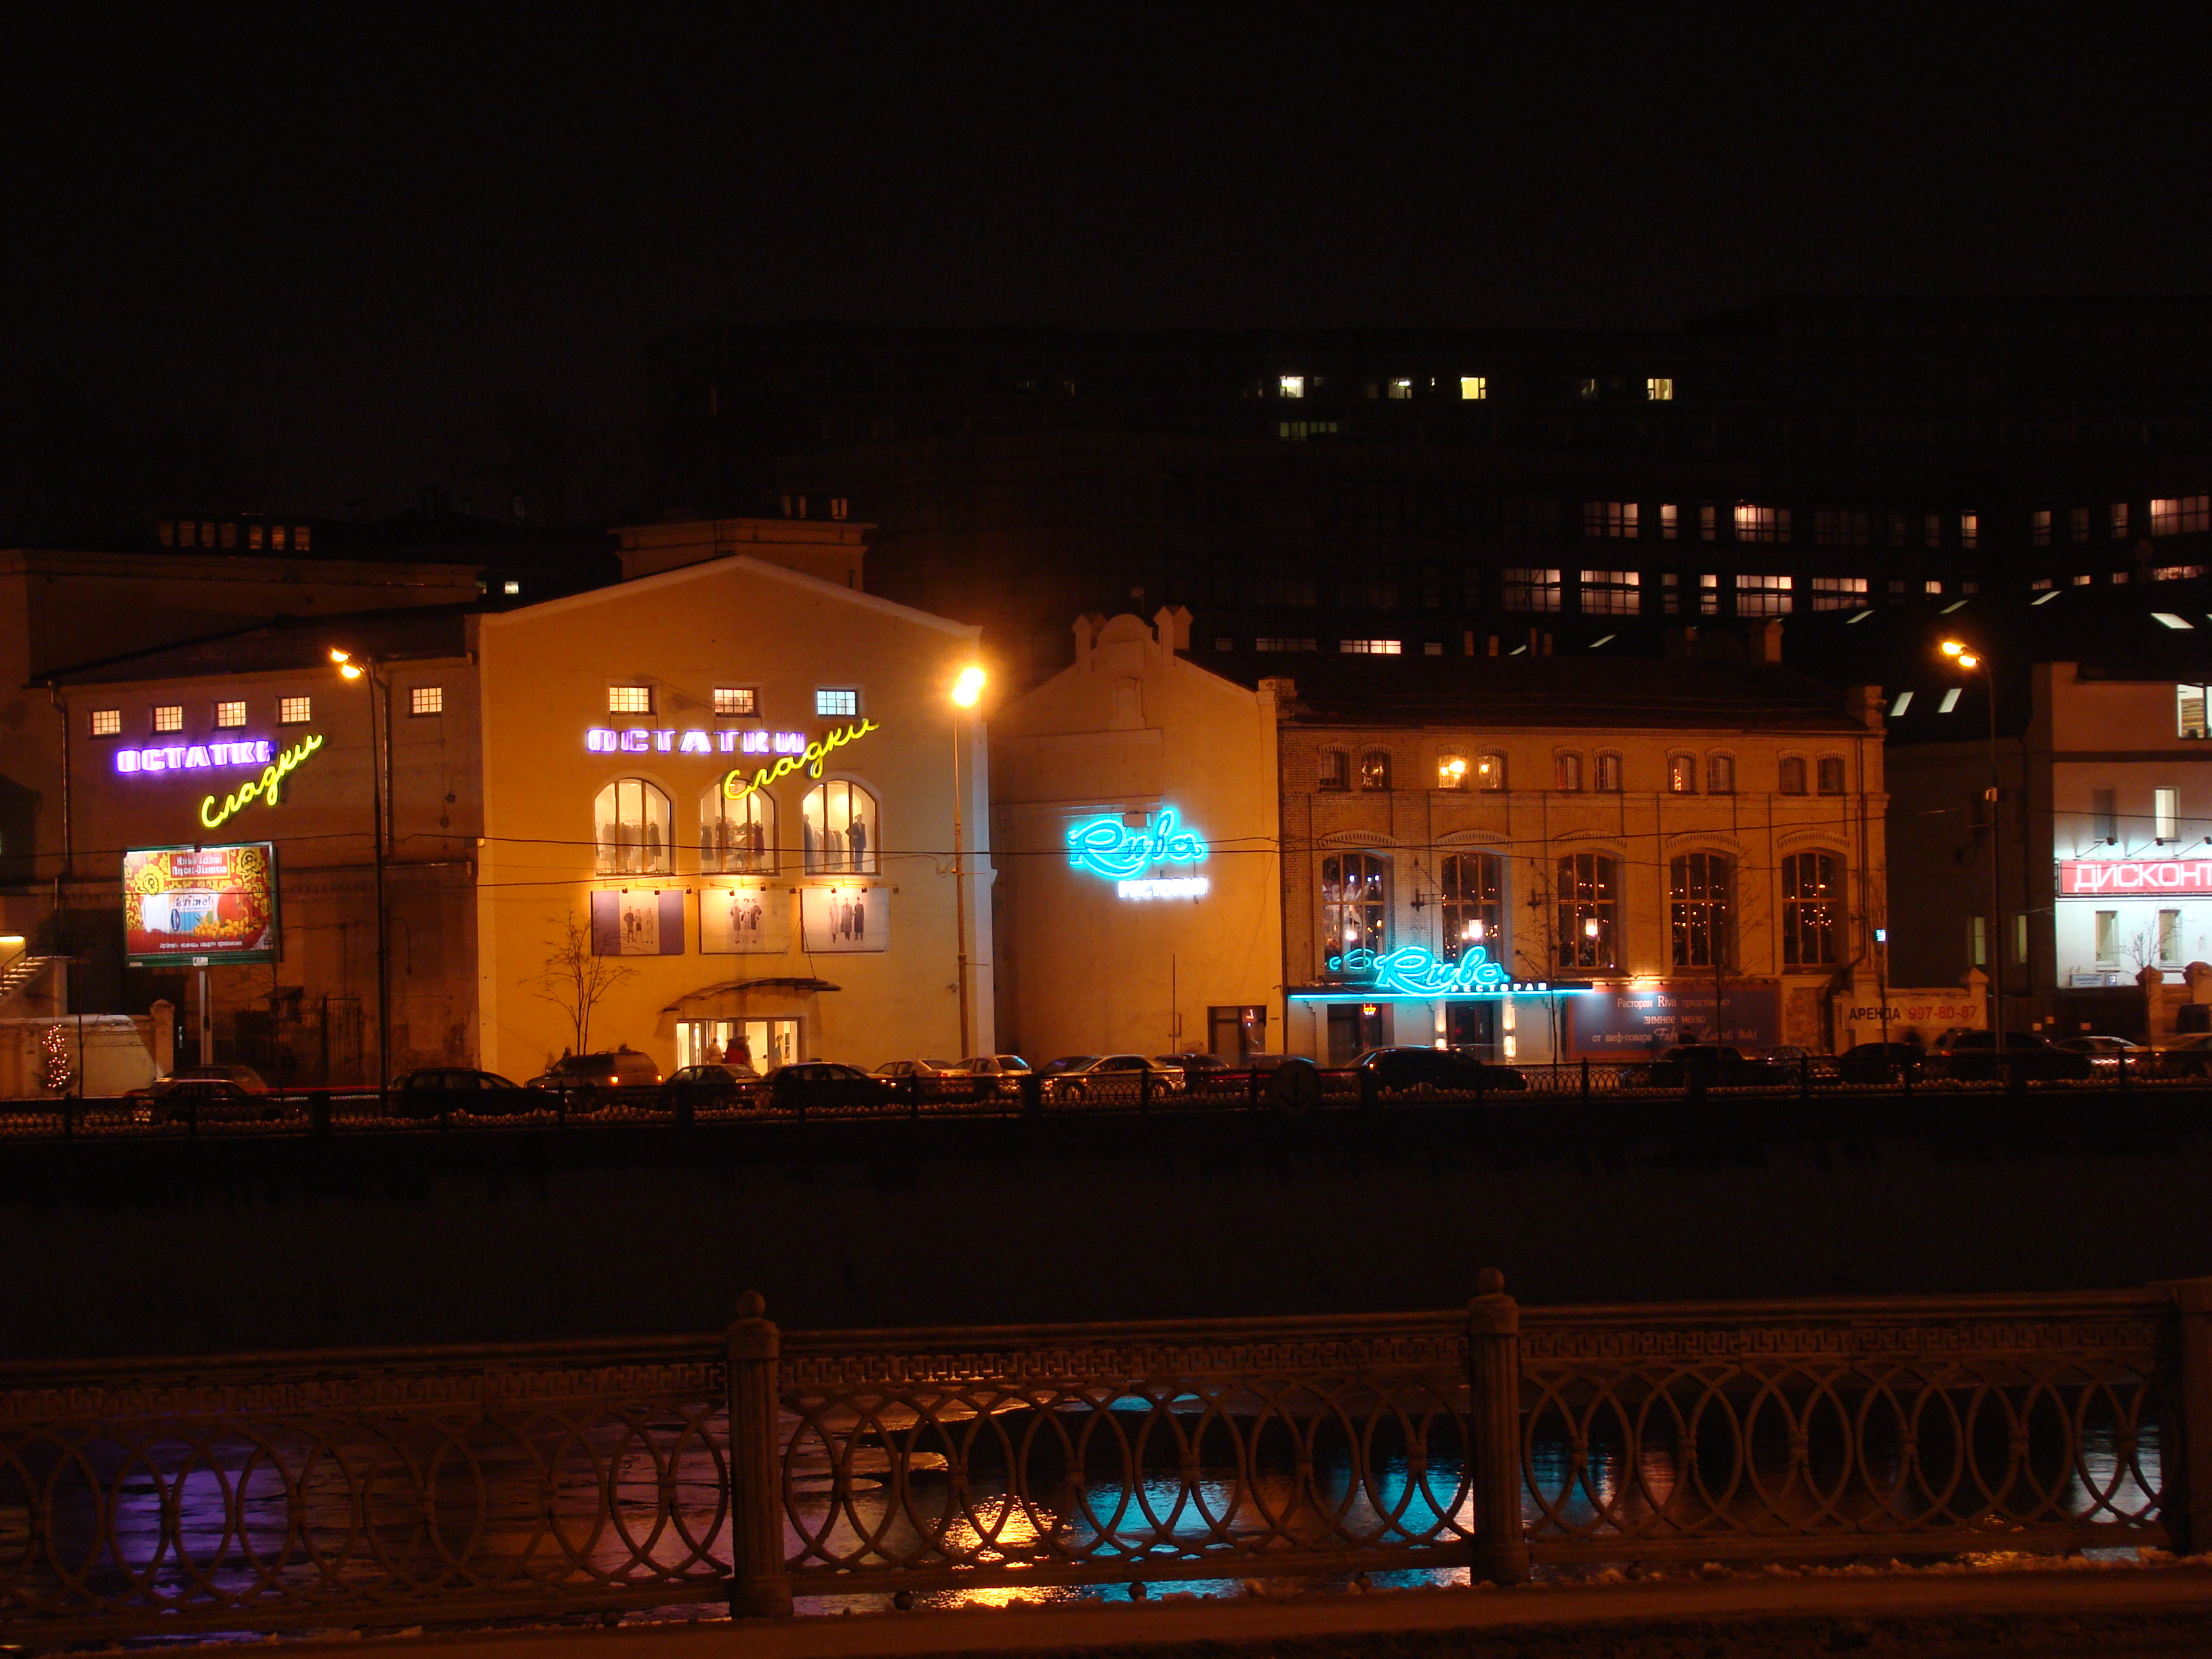
night, restaurant, city, cityscape, bar, evening, lighting, cool image, sony, moscow, russia, cityscapes, moskau, dsc, h9, dsch9